Deathsmiles II

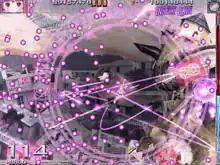
Arcade version screenshot

In "Deathsmiles II", players control a character armed with a magical weapon, navigating through levels filled with enemies and obstacles. The game features multiple characters to choose from, each with their own unique abilities and playstyle. As players progress through the game, they can collect power-ups and items to enhance their character's abilities and make them more powerful.